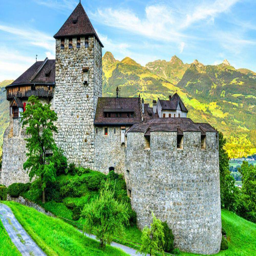
Vaduz Castle